Melville Cooper

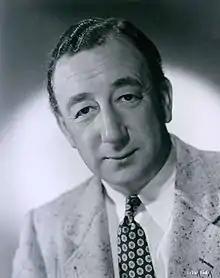
Cooper in 1940

George Melville Cooper (15 October 1896 – 13 March 1973) was an English actor. His many notable screen roles include the High Sheriff of Nottingham in "The Adventures of Robin Hood" (1938), Mr. Collins in "Pride and Prejudice" (1940) and the wedding-rehearsal supervisor Mr. Tringle in "Father of the Bride" (1950).